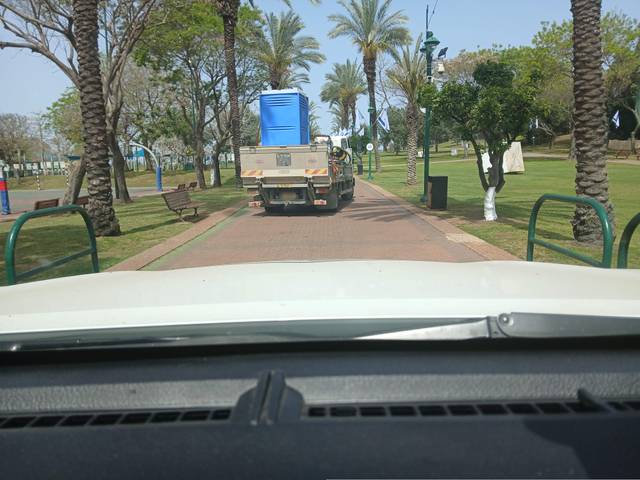
Region: Israel
Coordinates: 32.187, 34.851